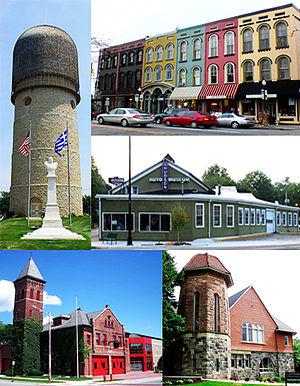
Ypsilanti est une ville de l’État du Michigan, dans le nord-est des États-Unis. La commune comptait 19 435 habitants lors du recensement de 2010. Ypsilanti se trouve 10 km à l'est d'Ann Arbor et 56 km à l'ouest de Detroit. La ville est plus connue comme le siège de l'université d'Eastern Michigan.